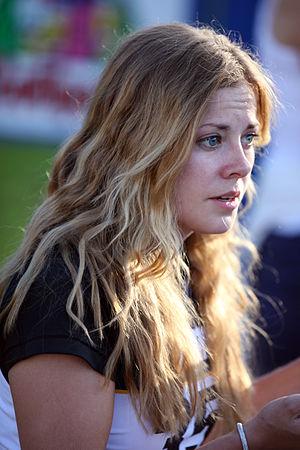
Anette Sagen, née le 10 janvier 1985 à Mosjøen, est une sauteuse à ski norvégienne. Lors des premiers Championnats du monde de saut à ski féminin 2009 à Liberec, elle remporte la médaille de bronze derrière l'Américaine Lindsey Van et l'Allemande Ulrike Grässler.